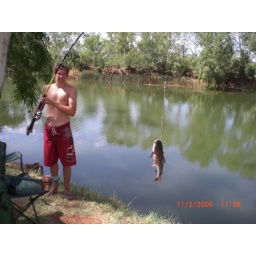
The proud fisherman. It's a cat fish by the way